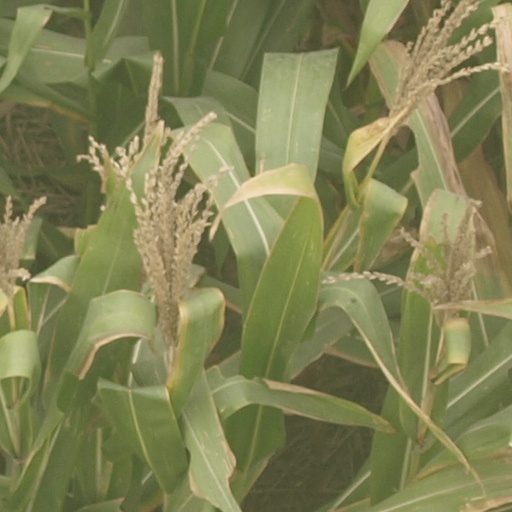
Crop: maize; corn